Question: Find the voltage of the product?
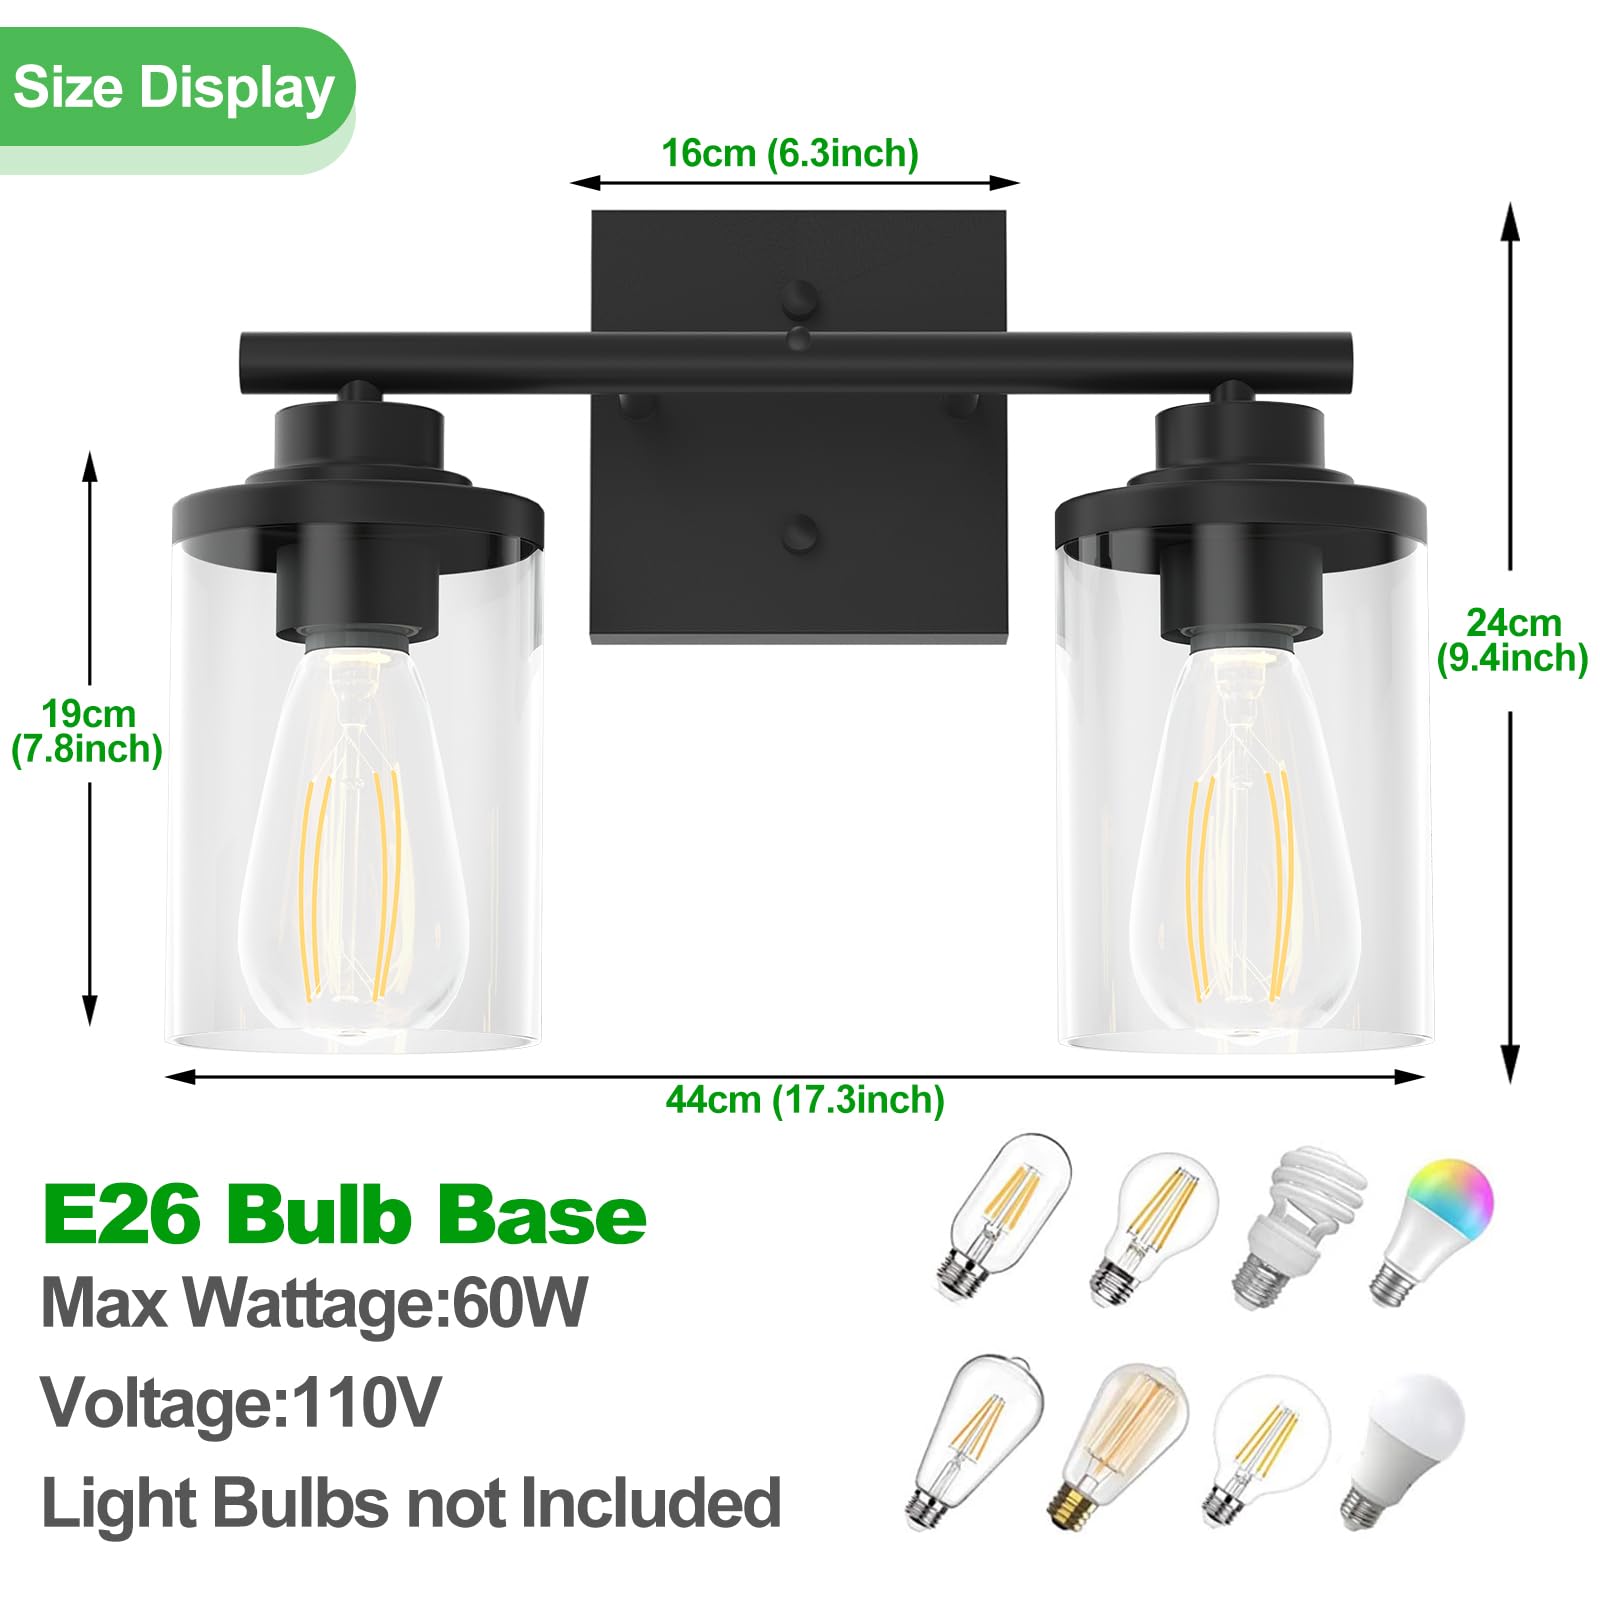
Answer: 110.0 volt